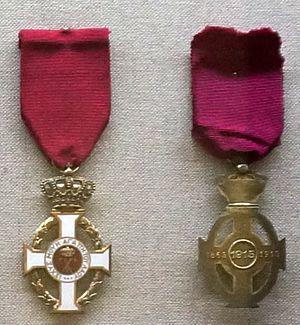
visible au musée.
L’Ordre royal de Georges Iᵉʳ est un ancien ordre honorifique grec nommé d’après le roi des Hellènes Georges Iᵉʳ. Après l’abolition du royaume de Grèce et la destitution du roi Constantin II, l’ordre a été remplacé, en 1975, par l’ordre de l'Honneur.